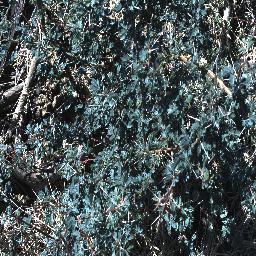
Label: prickly_acacia